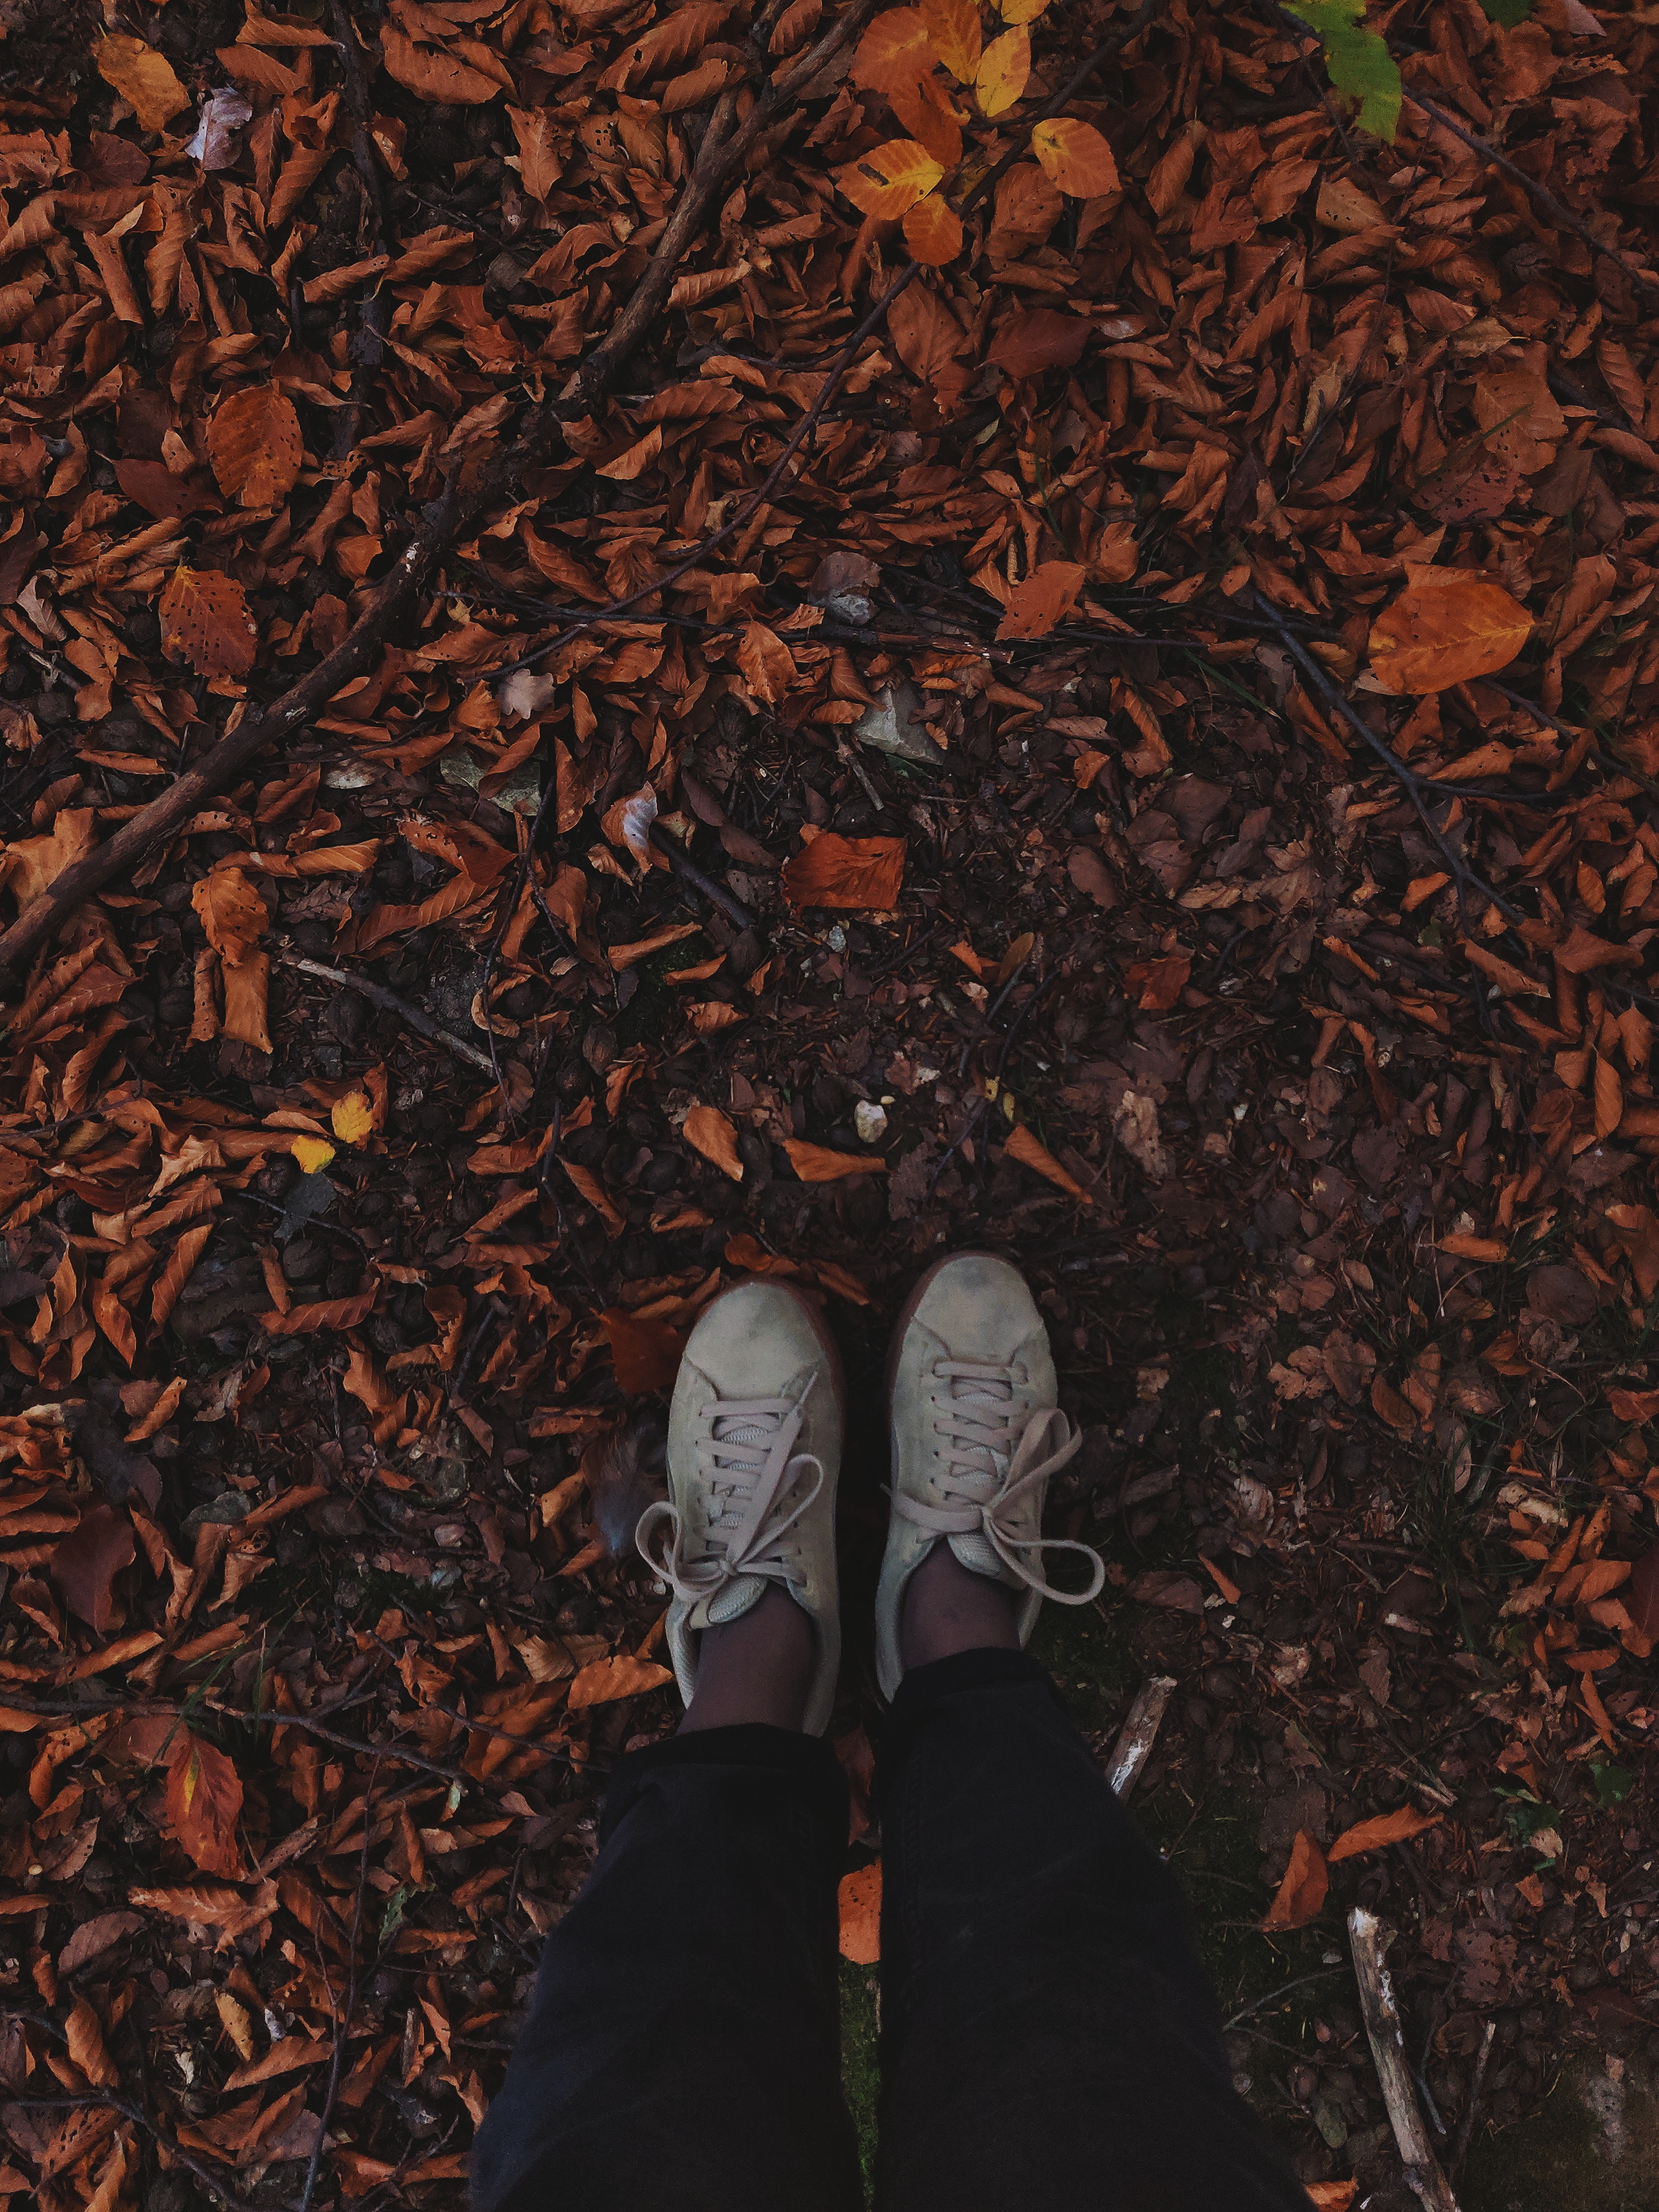
leaf, autumn, plant, tree, soil, grass, darkness